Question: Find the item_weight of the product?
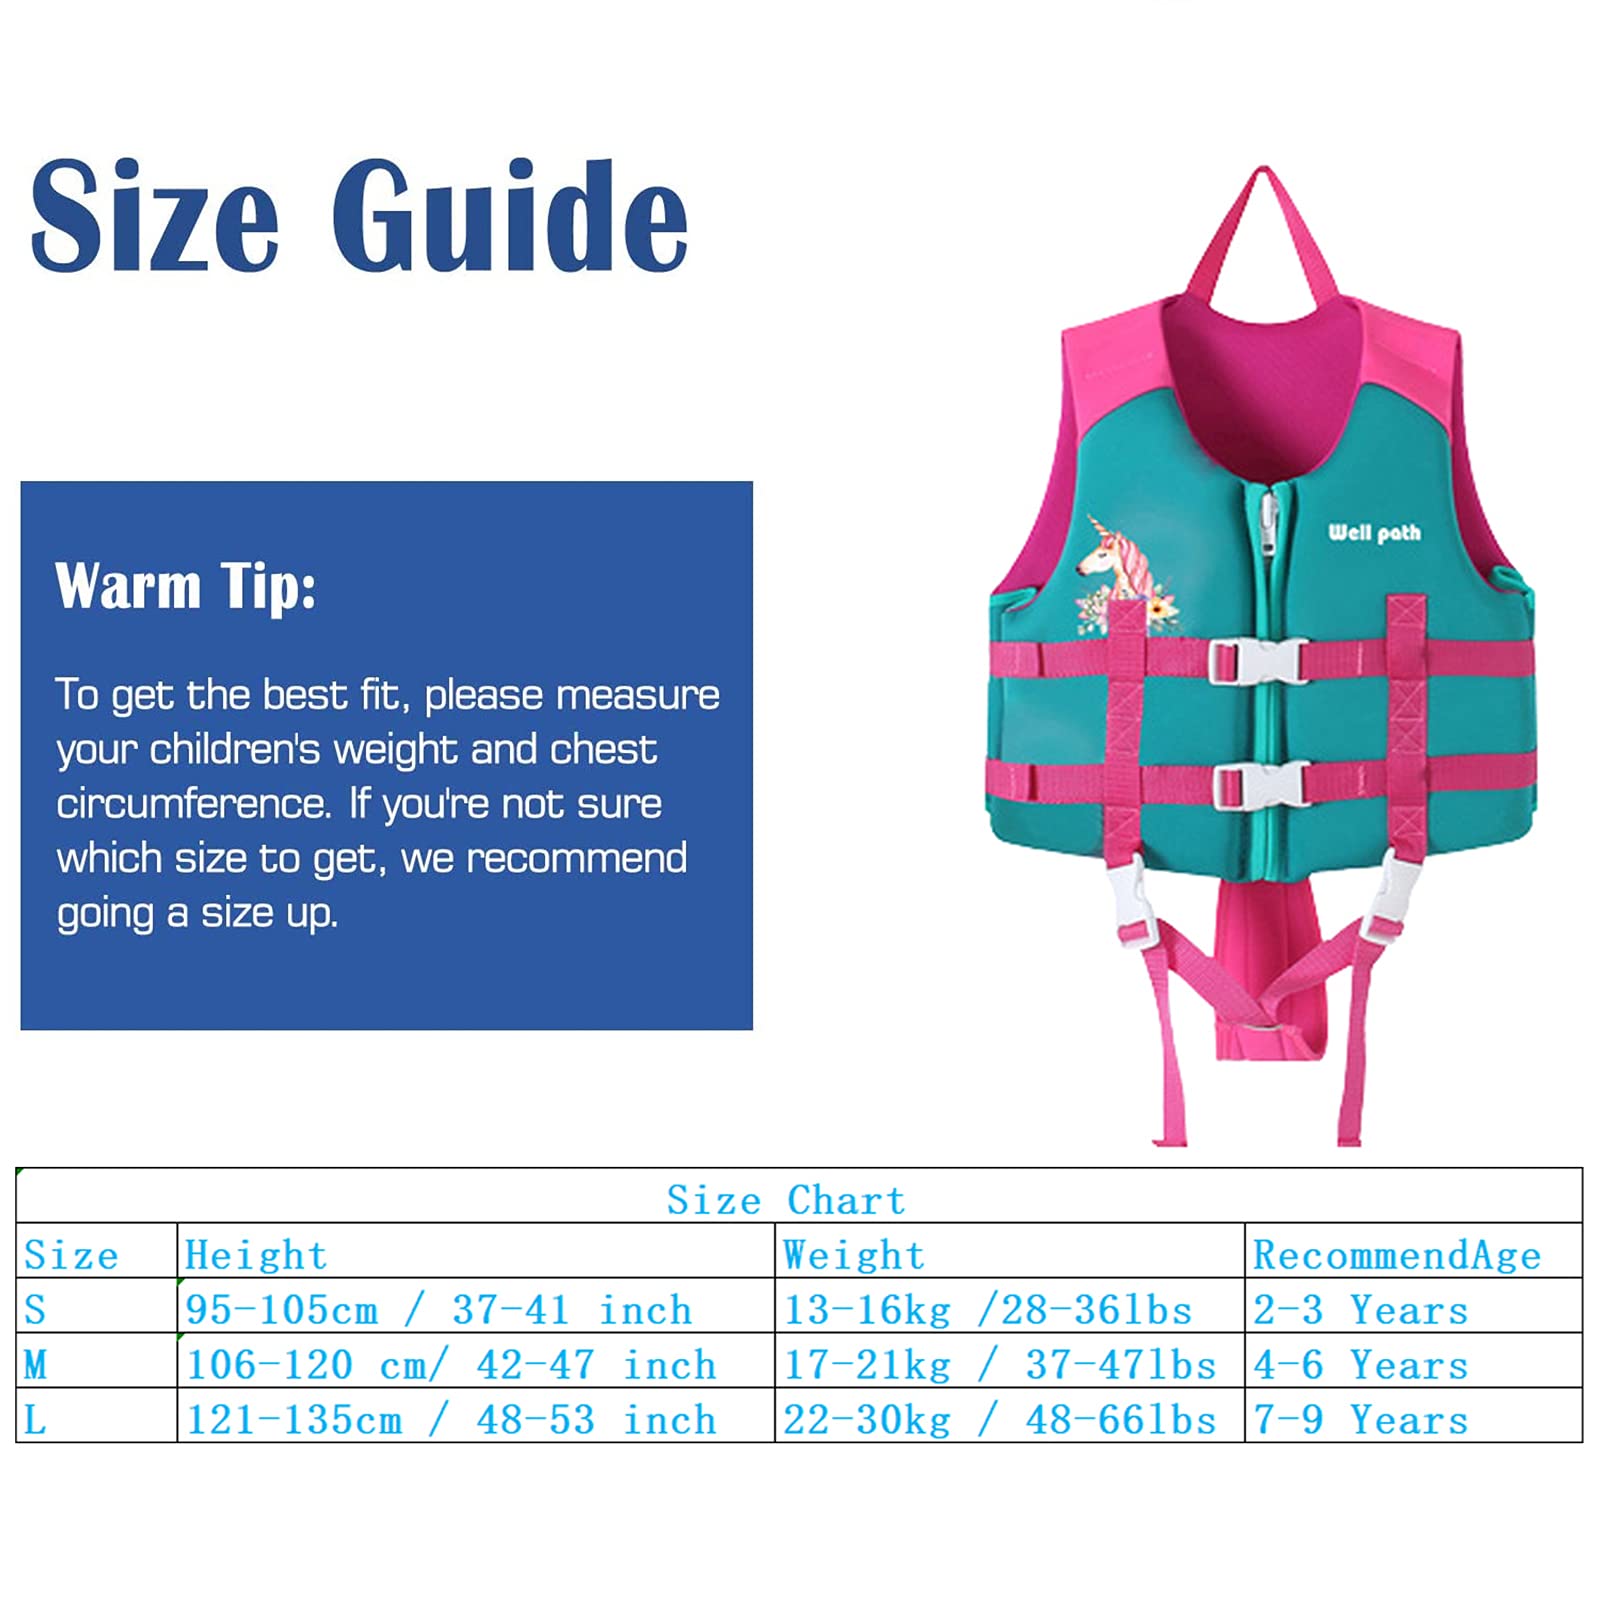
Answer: [13.0, 16.0] kilogram